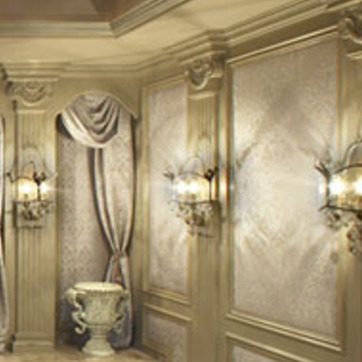
Material: glass